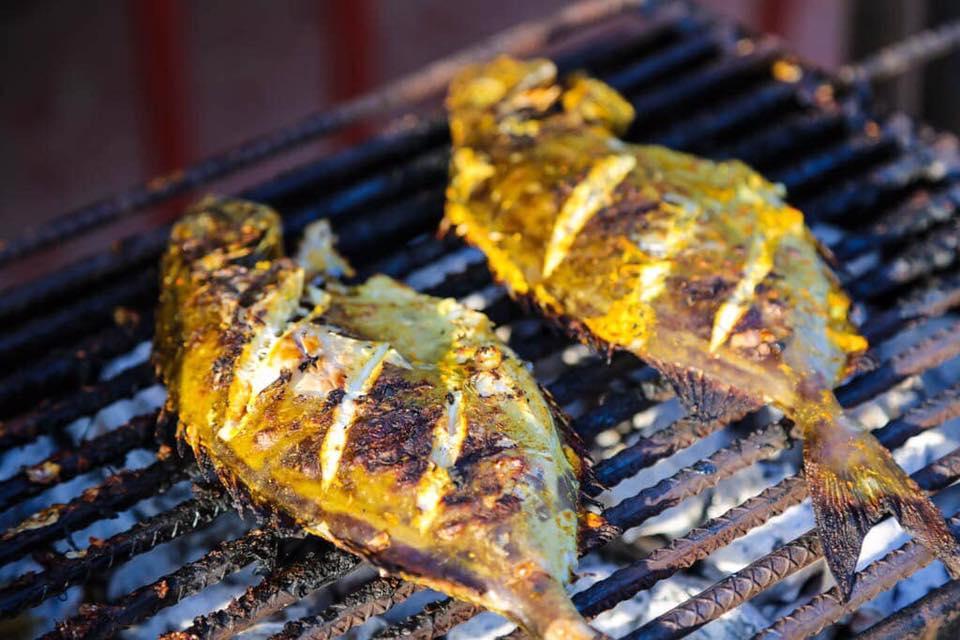
Samaki wawili wakiwekwa kwenye wavu. Samaki wanaonekana wameiva na wana rangi ya dhahabu na kahawia, wamekaangwa vizuri na kuna mabaki ya viungo au mafuta ya kutumia. Maandhari yanaonyesha chakula kinachotayarishwa labda kwa ajili ya [cs] onda [cs] . Hali ya anga ni mchana.